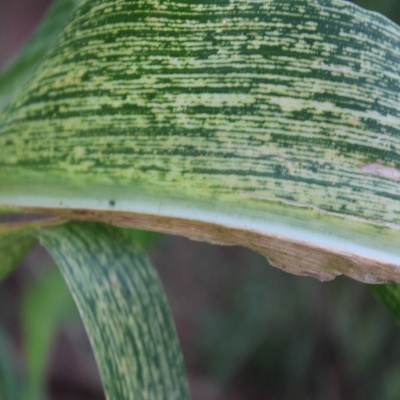
Crop: Maize
Condition: leaf blight